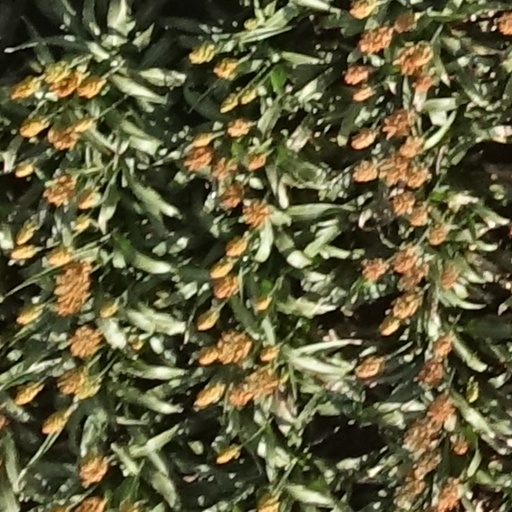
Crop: sorghum